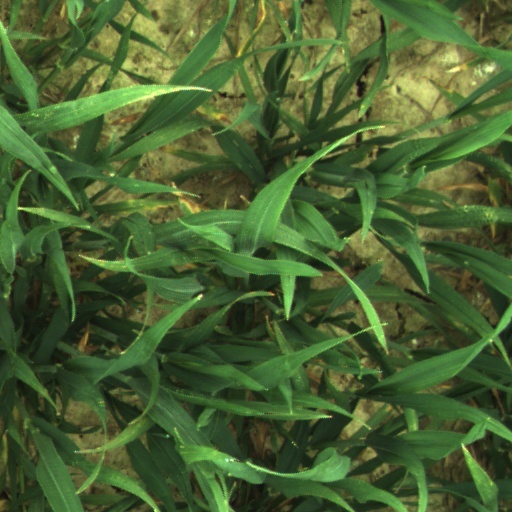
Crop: wheat